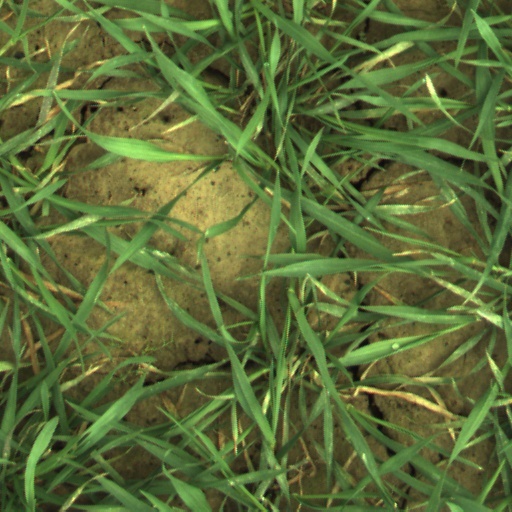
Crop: wheat